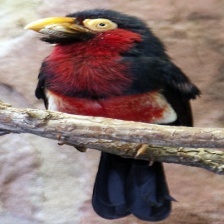
Species: BEARDED BARBET
Scientific name: LYBIUS DUBIUS